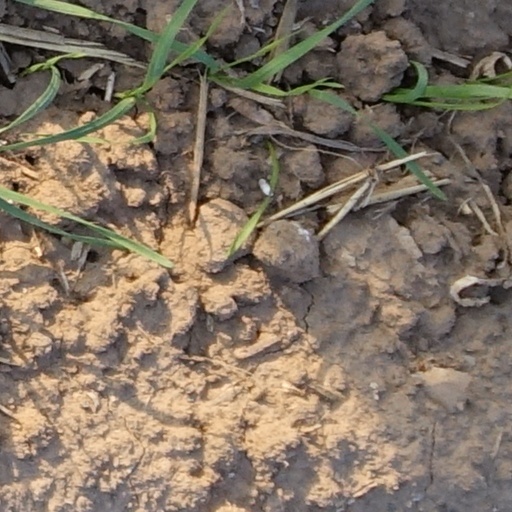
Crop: wheat